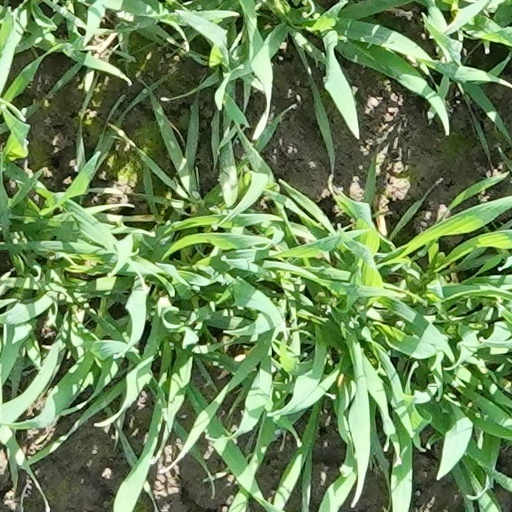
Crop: wheat